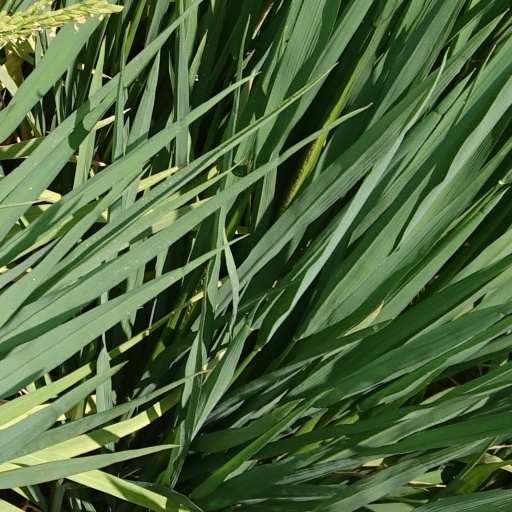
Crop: rice